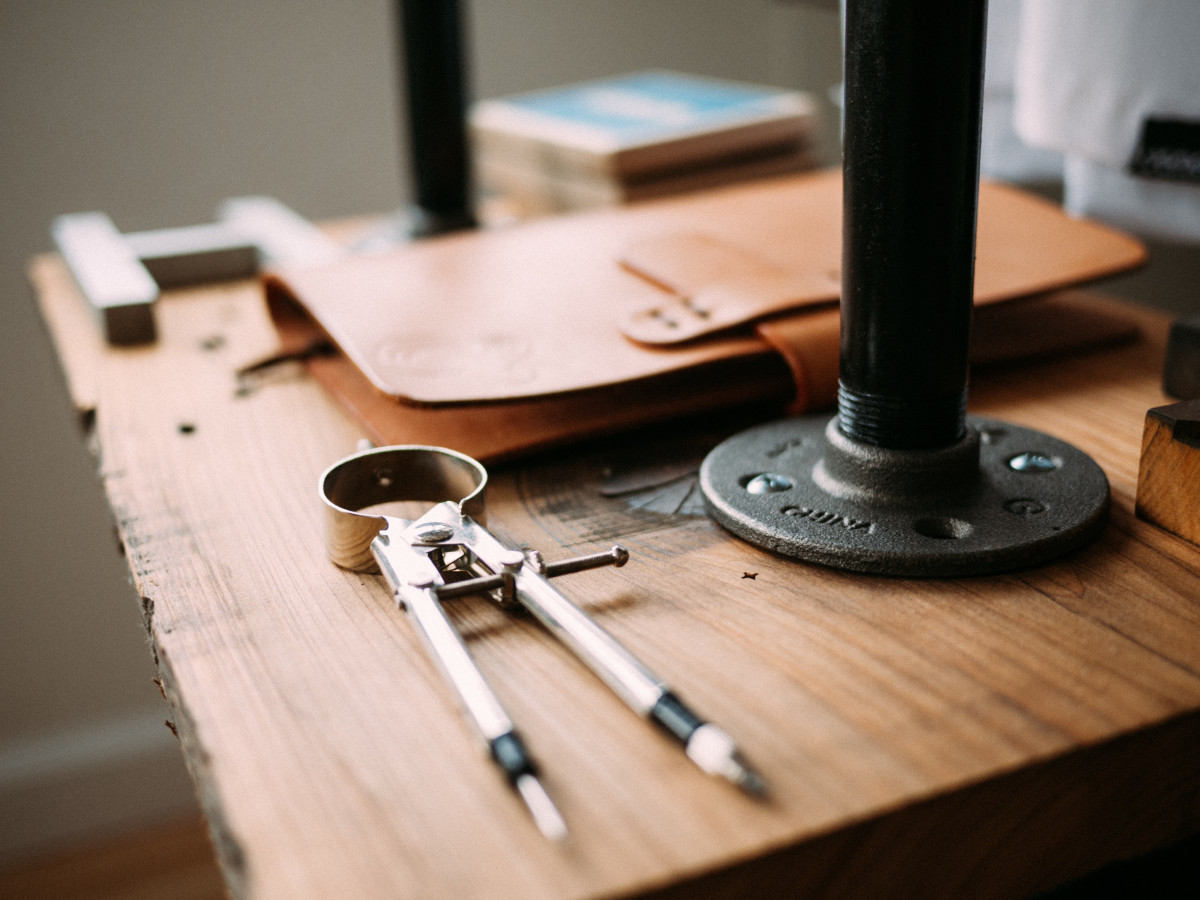
Tags: table, wood, guitar, tool, utility, profession, drawing compass, art, design